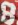
Number: 8